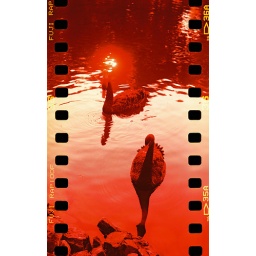
black swans in red 4